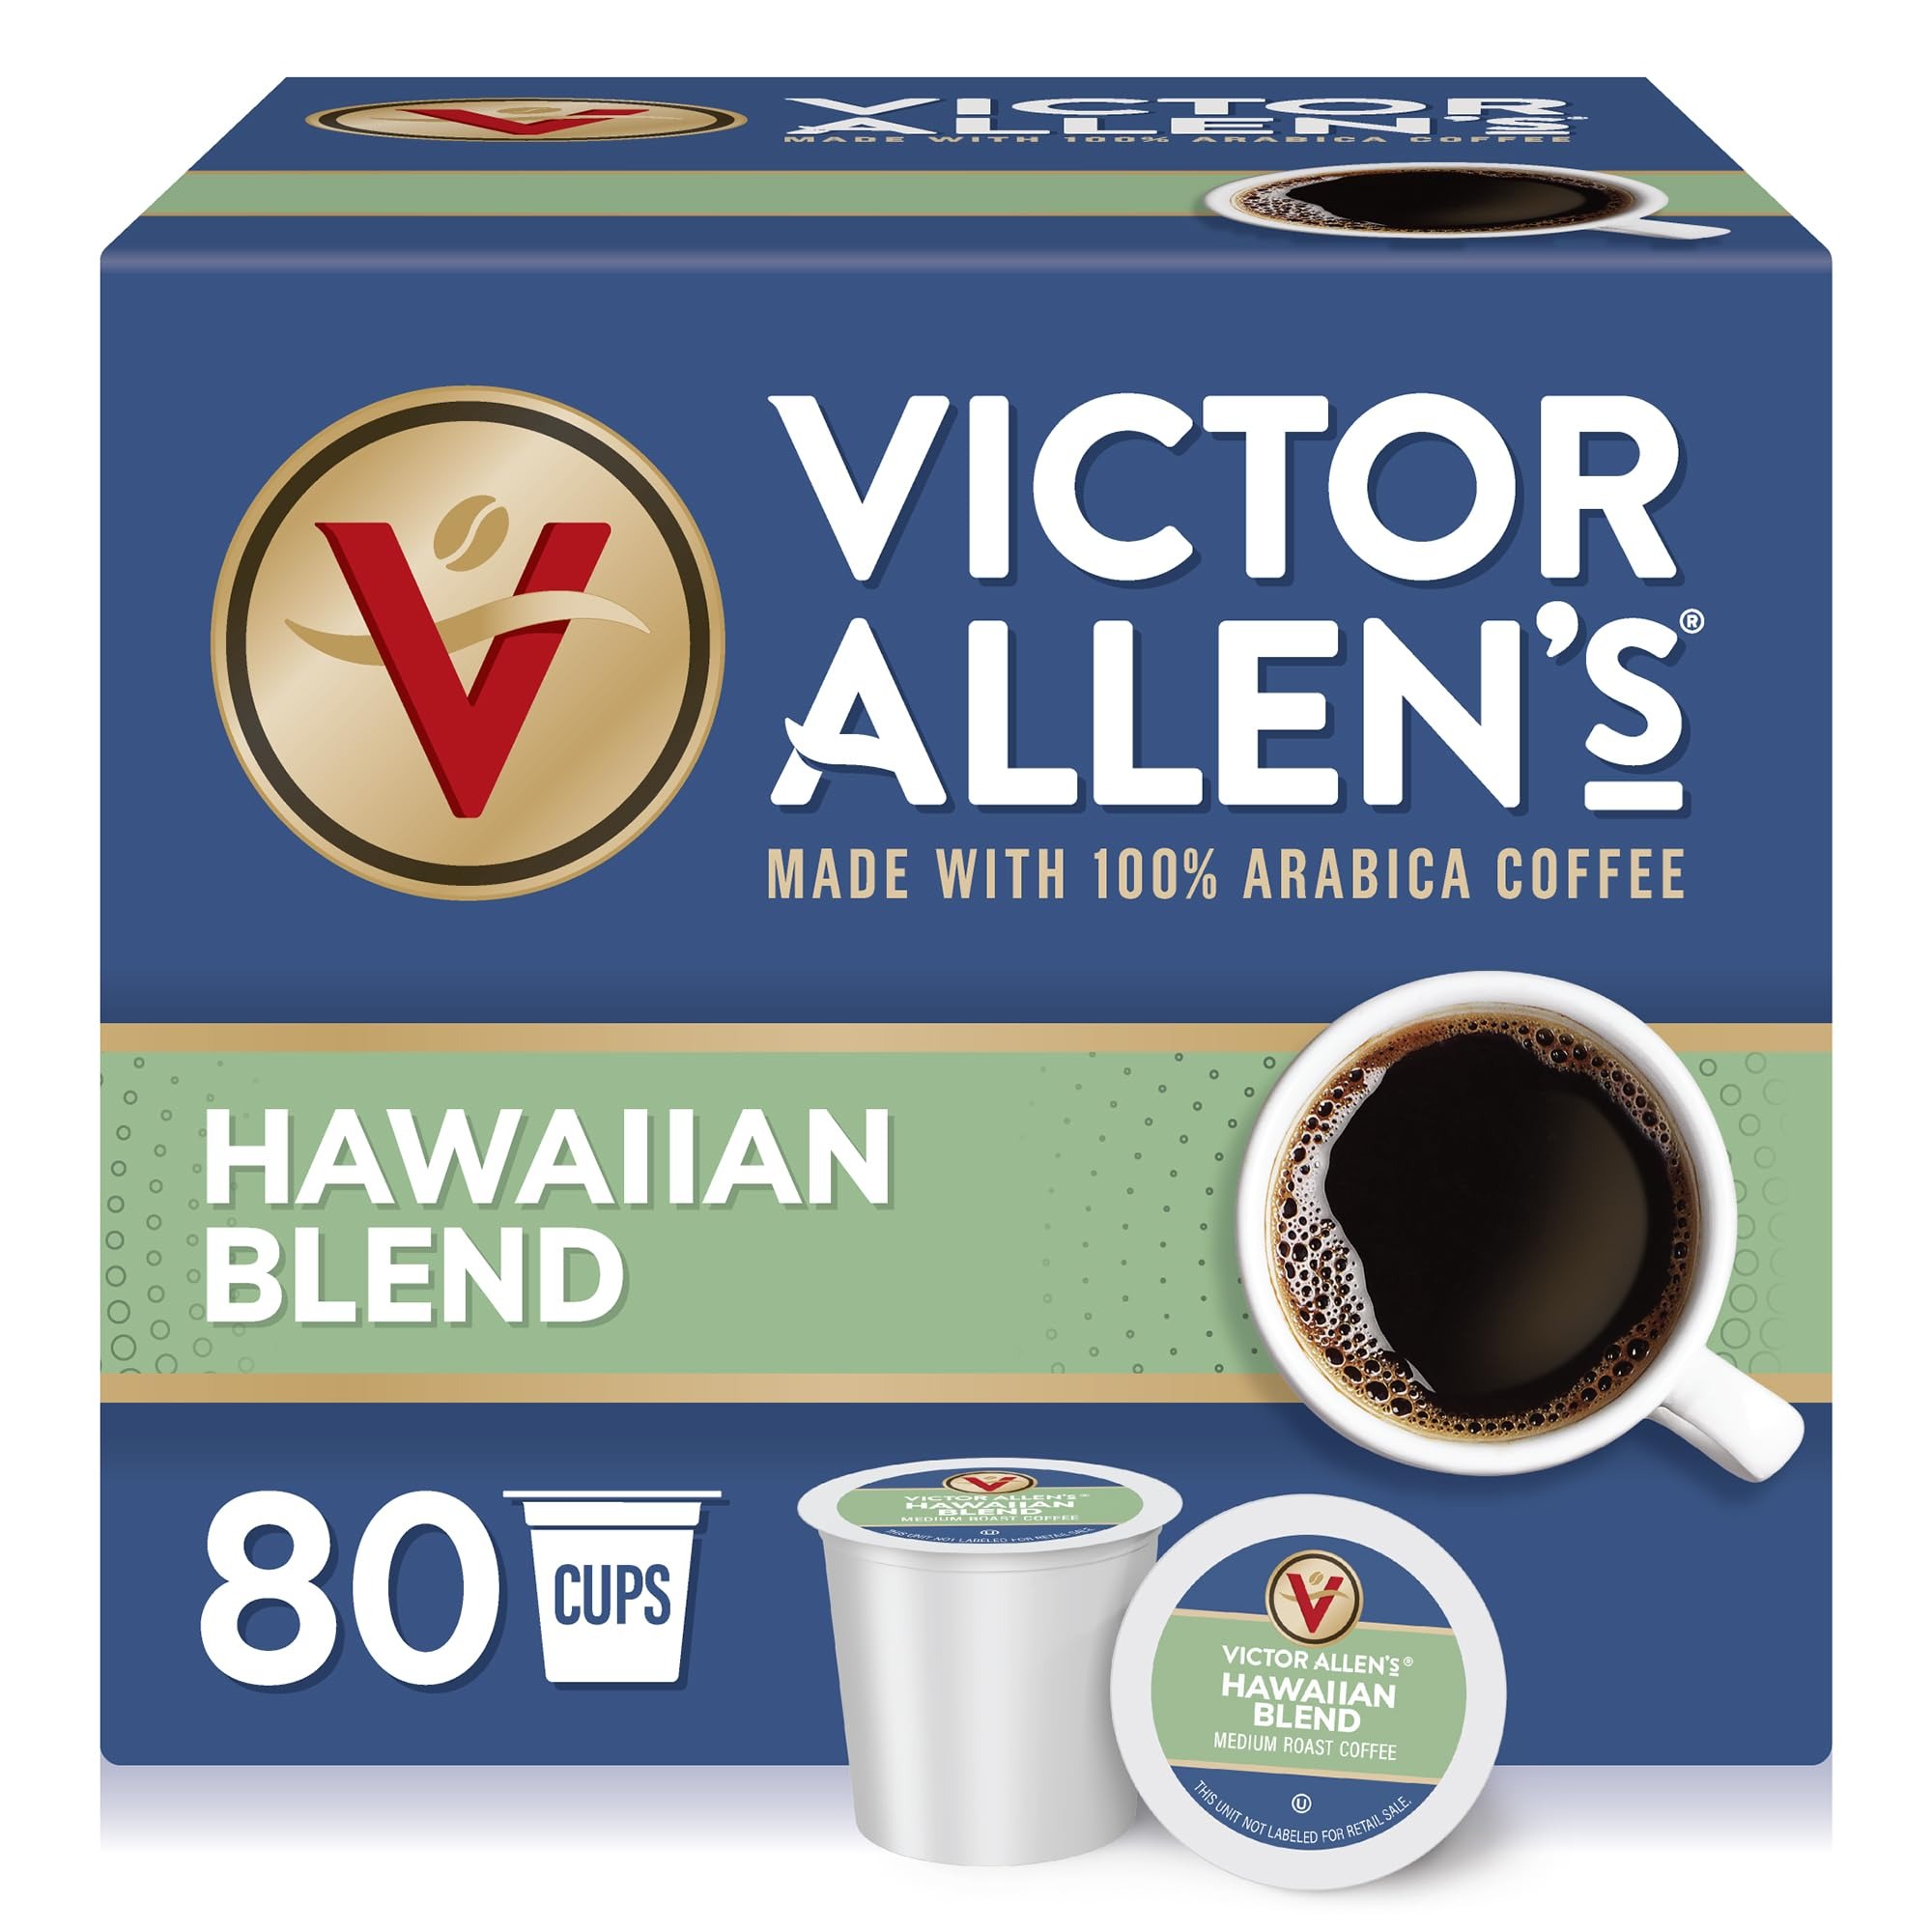
Item Name: Victor Allen's Coffee Hawaiian Blend, Medium Roast, 80 Count, Single Serve Coffee Pods for Keurig K-Cup Brewers (formerly Kona Blend)
Bullet Point 1: Contains 1 box of 80 pods of Victor Allen's Hawaiian Blend Single Serve Coffee Pods (80 pods total)
Bullet Point 2: Roast and Flavor: Medium Roast. Full body, smooth and robust. A light floral aroma, mild taste and smooth finish, perfect to the last drop
Bullet Point 3: Victor Allen’s Coffee offers a wide selection of coffee choices from light, medium and dark roasts to everyday and seasonal flavors, in bagged, single serve and ready to drink.
Bullet Point 4: Brand Story: Since 1979 Victor Allen has been proud to bring you high quality, roaster fresh perfection. We source 100% Arabica beans from all over the world and use precision roasting techniques to guarantee the very best coffee
Bullet Point 5: This product is 100% Gluten Free, Non-GMO and certified Kosher-OU (Pareve).
Bullet Point 6: Brewing recommendations: Load your single serve cup into your brewer, next select the 8 fl oz setting on your brewer for best taste, press brew. To prevent dripping upon completion of brewing carefully tilt the single serve cup upon removal from your single serve coffee brewer. Enjoy your precision roasted Victor Allen’s Coffee!
Bullet Point 7: For use in all single serve coffee makers, including Keurig 2.0. Single Serve coffee pods for Keurig K-Cup Coffee makers. Keurig is a registered trademark of KEURIG GREEN MOUNTAIN, INC. K-Cups is a registered trademark of KEURIG GREEN MOUNTAIN, INC.
Bullet Point 8: Ingredients: 100% Arabica coffee
Bullet Point 9: Caffeine Content: Victor Allen's coffees range from 90-150 mgs per serving
Value: 80.0
Unit: Count

Price: 41.19